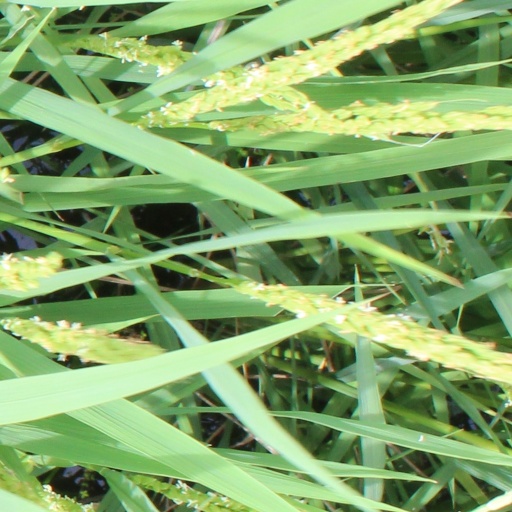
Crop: rice